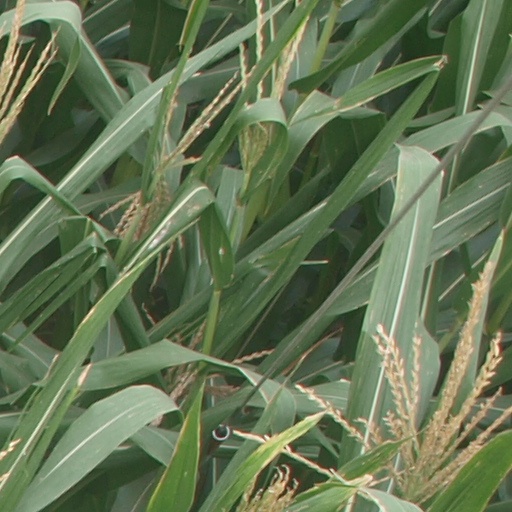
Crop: maize; corn